Kõrgelaid

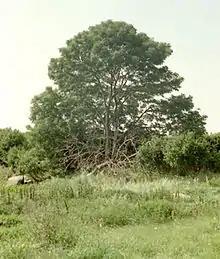
Solitary tree ("Fraxinus excelsior") on Kõrgelaid

Kõrgelaid is a small, uninhabited, moraine-based island in the Baltic Sea, belonging to the country of Estonia. Its coordinates .